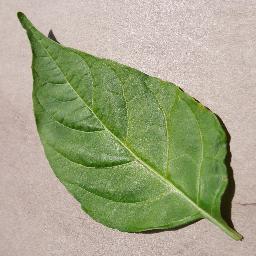
Label: Pepper,_bell___healthy